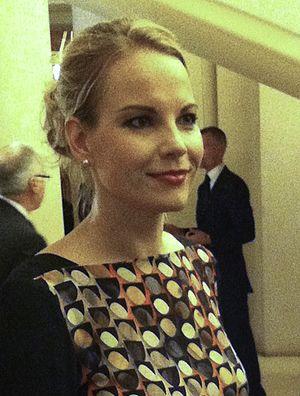
Paris 13102012
Elīna Garanča est une mezzo-soprano lettone réputée pour la puissance, l'ampleur et la tessiture de sa voix ainsi que pour ses talents de comédienne. Elle s'est hissée en quelques années au rang des grandes cantatrices mondiales.